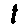
Label: 1